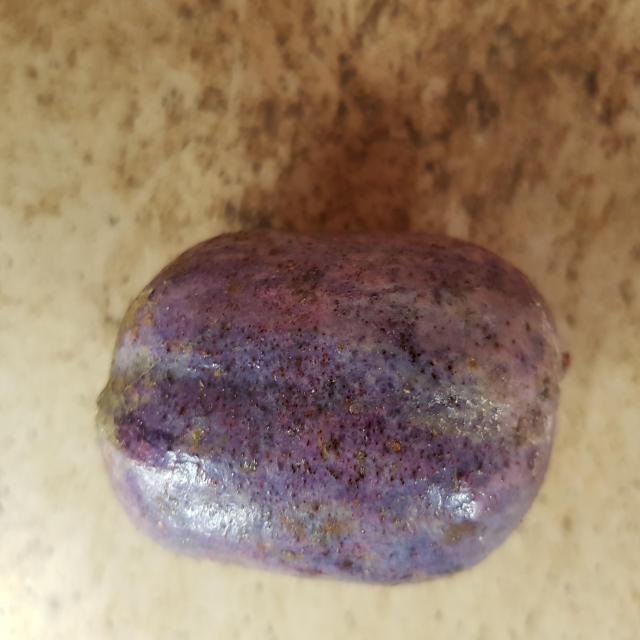
Plum grade: unaffected